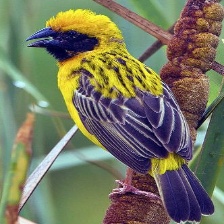
Species: EASTERN GOLDEN WEAVER
Scientific name: PLOCEUS SUBAUREUS